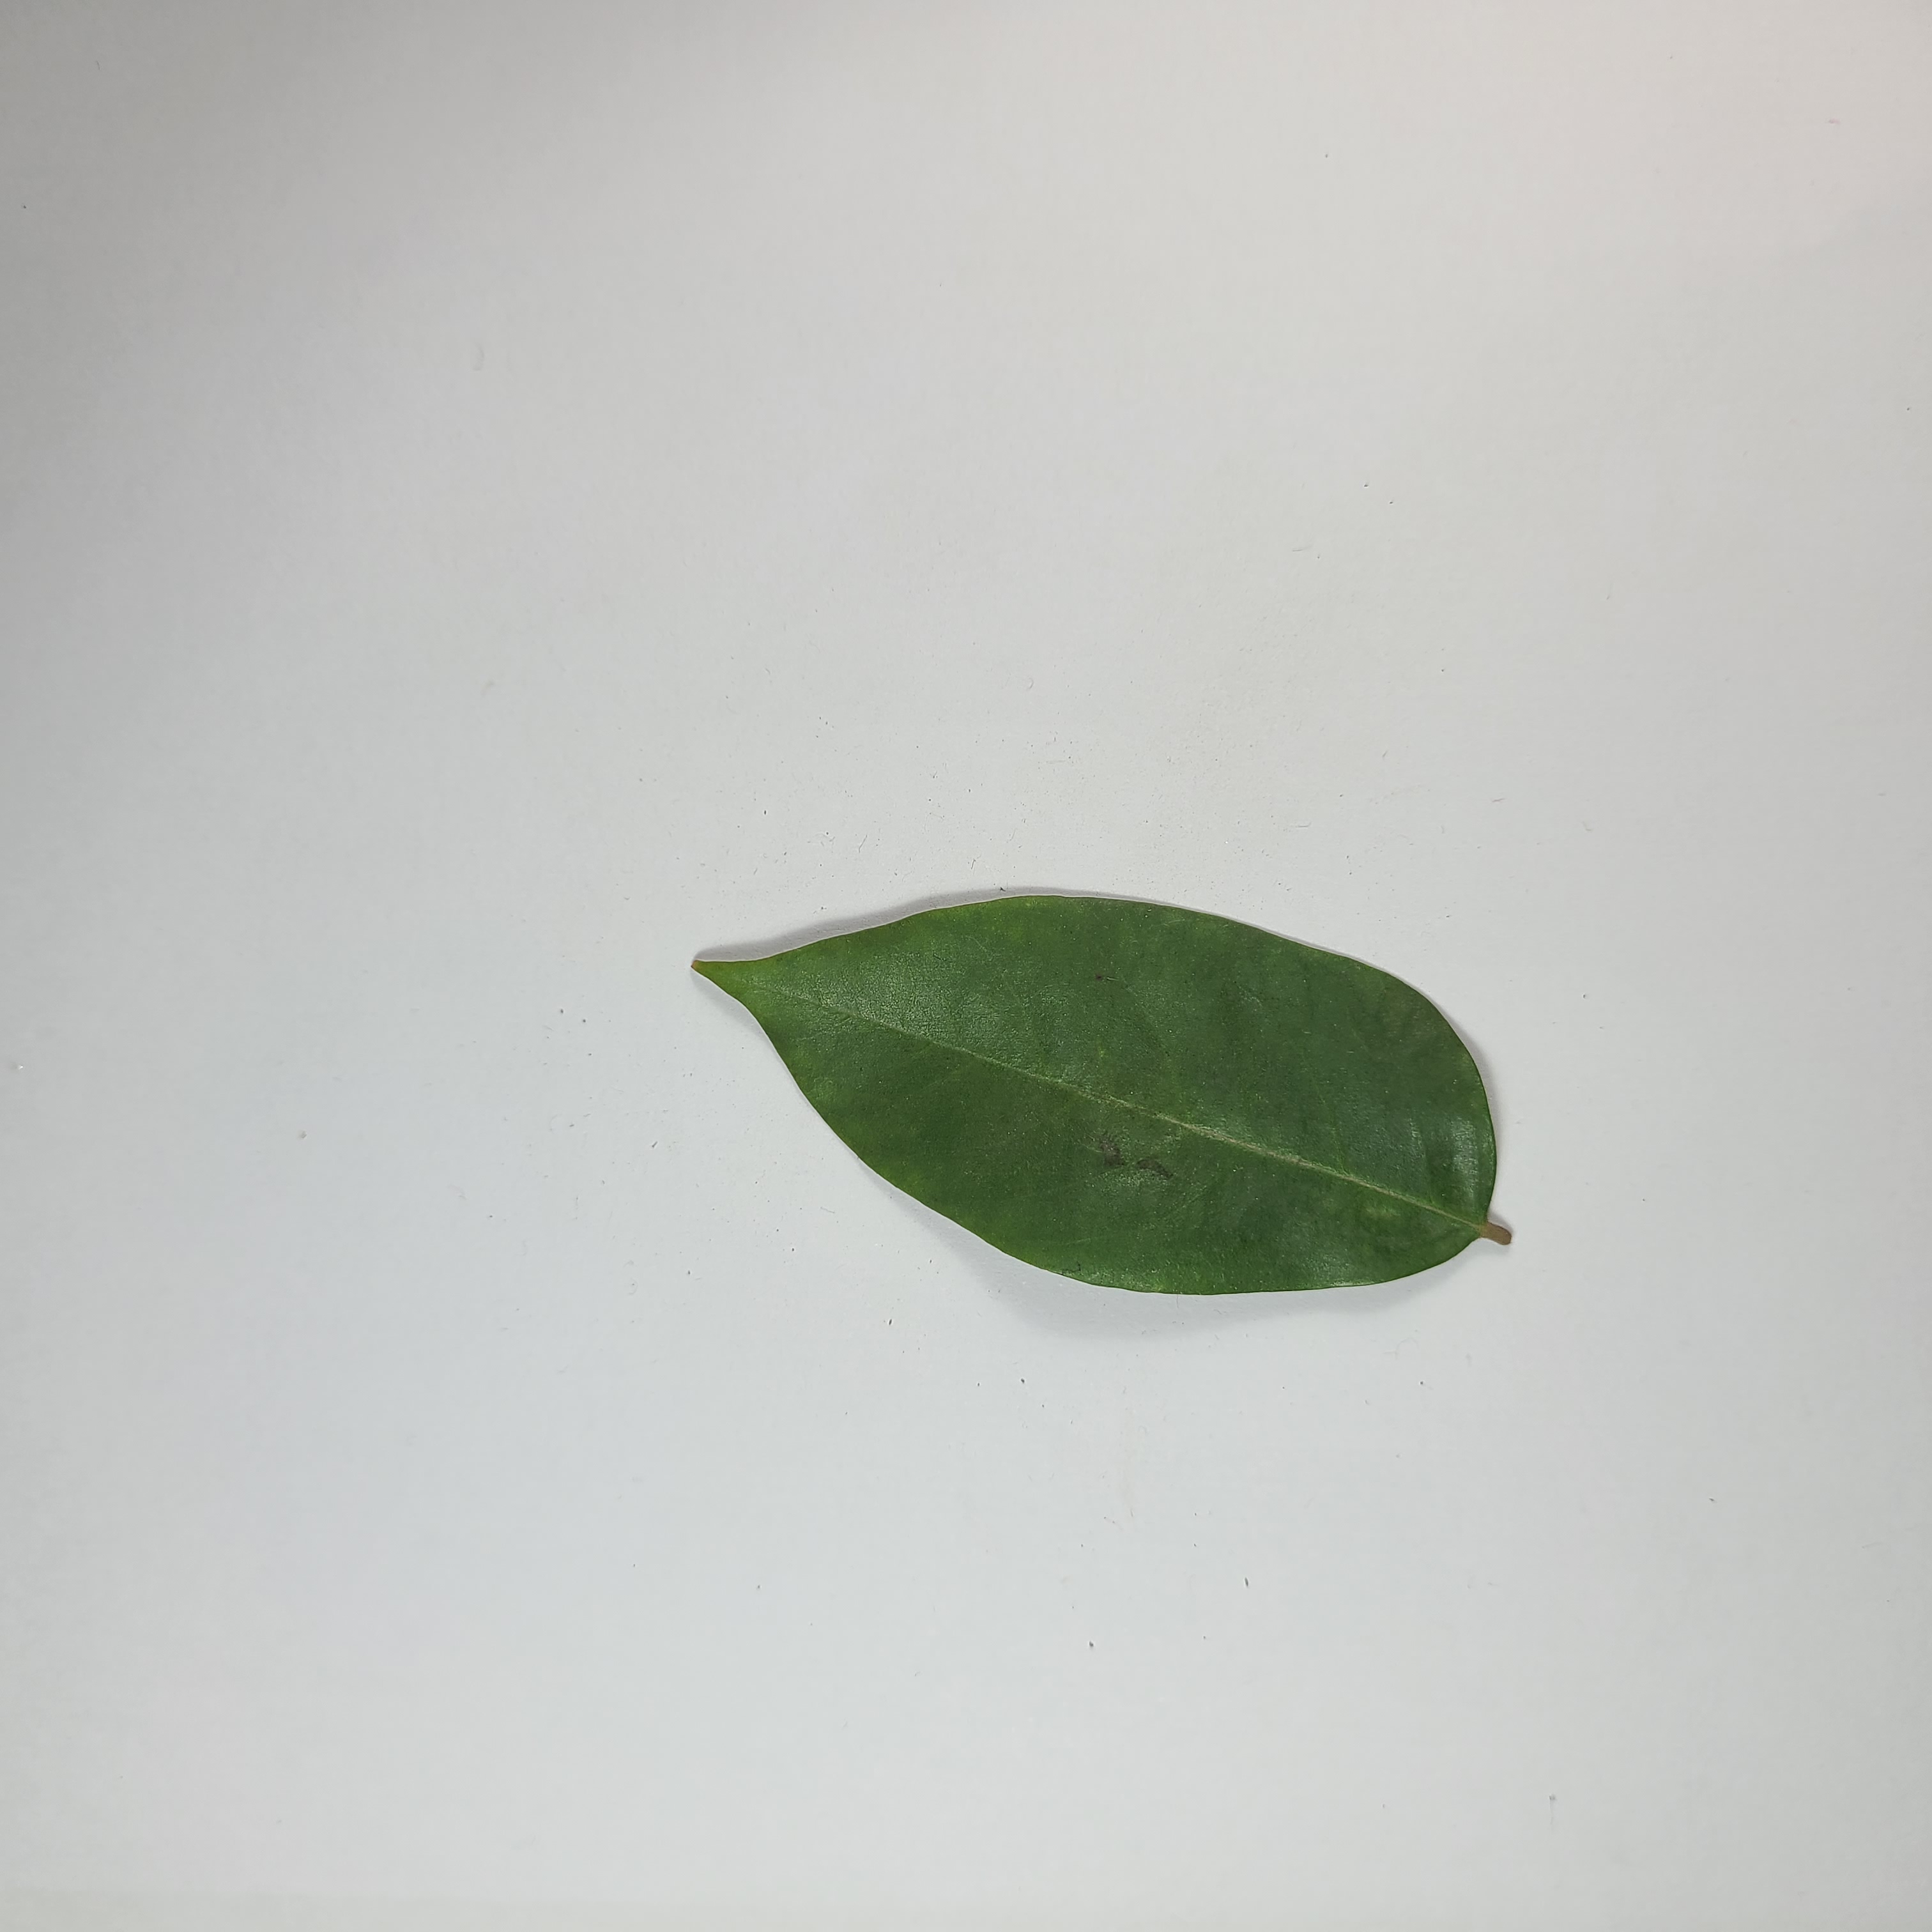
Label: Healthy Leaves